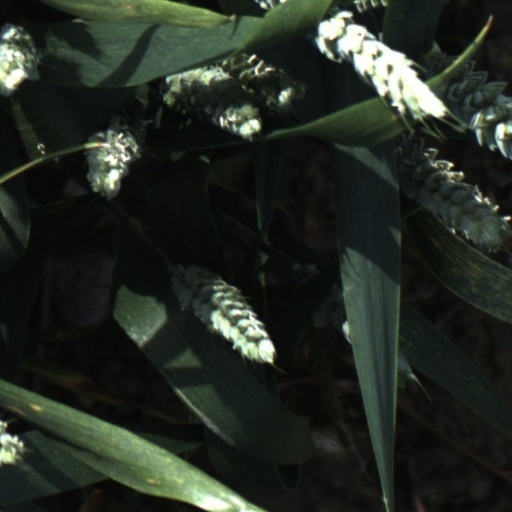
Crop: wheat